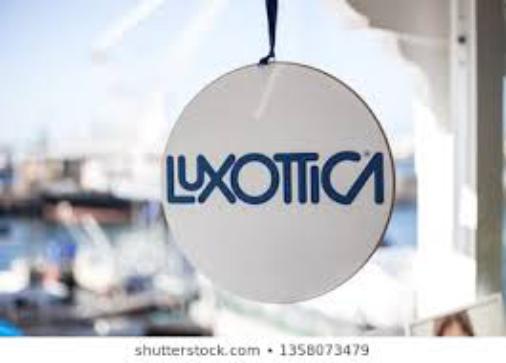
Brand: luxottica
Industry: Necessities